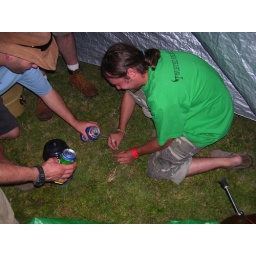
The Hound Dog Hill Boys water a flower in their campsite (with beer). Photo: Nathan